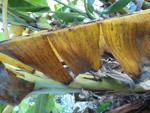
Label: xamthomonas